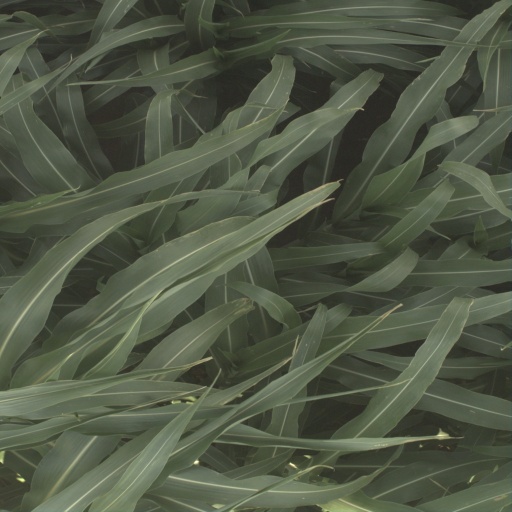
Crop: sorghum